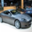
Label: automobile